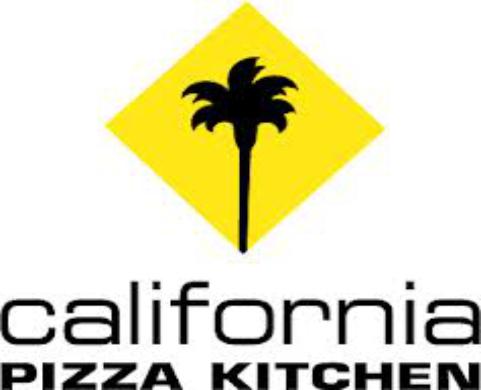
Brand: California Pizza Kitchen
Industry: Food